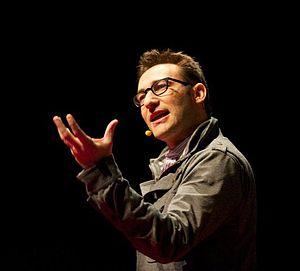
Simon Sinek est un conférencier britannique, auteur de livres sur le management et la motivation.